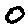
Label: 0